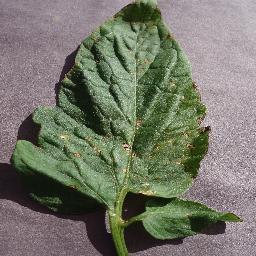
Label: Tomato___Target_Spot